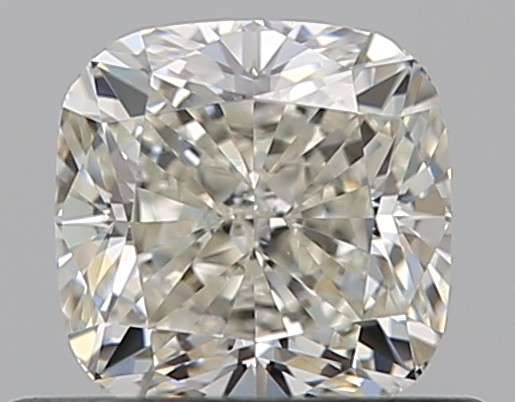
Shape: cushion
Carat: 0.5
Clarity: VS1
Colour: J
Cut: EX
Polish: EX
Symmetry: VG
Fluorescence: N
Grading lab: GIA
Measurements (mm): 4.43 x 4.42 x 3.03